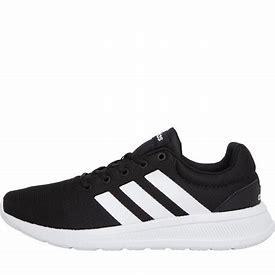
Brand: Adidas
Model: Lite Racer CLN